Lars Jacobsen

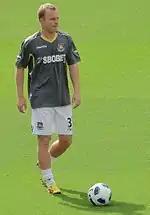
Jacobsen warming up before his West Ham debut game, against Chelsea.

After the cup triumph, Jacobsen moved abroad to play for German club Hamburg on pre-contract, effectively starting from the 2002–03 season.